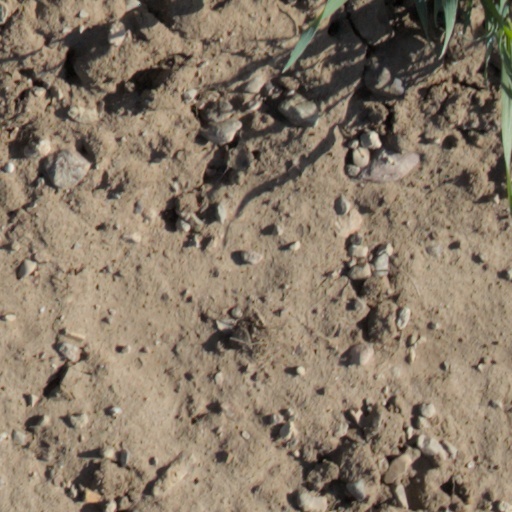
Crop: wheat